.tel

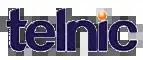
Telnic logo

The domain name .tel is a top-level domain (TLD) in the Domain Name System (DNS) of the Internet. It was approved by ICANN as a sponsored top-level domain, and is operated by Telnic. Telnic announced in January 2011 that over 300,000 domains had been registered since the start of general availability on 24 March 2009. A substantial drop of mostly IDN .tel's occurred at the beginning of 2014. The total number of registered websites under .tel as of 9 October 2023 is approximately 43,227.